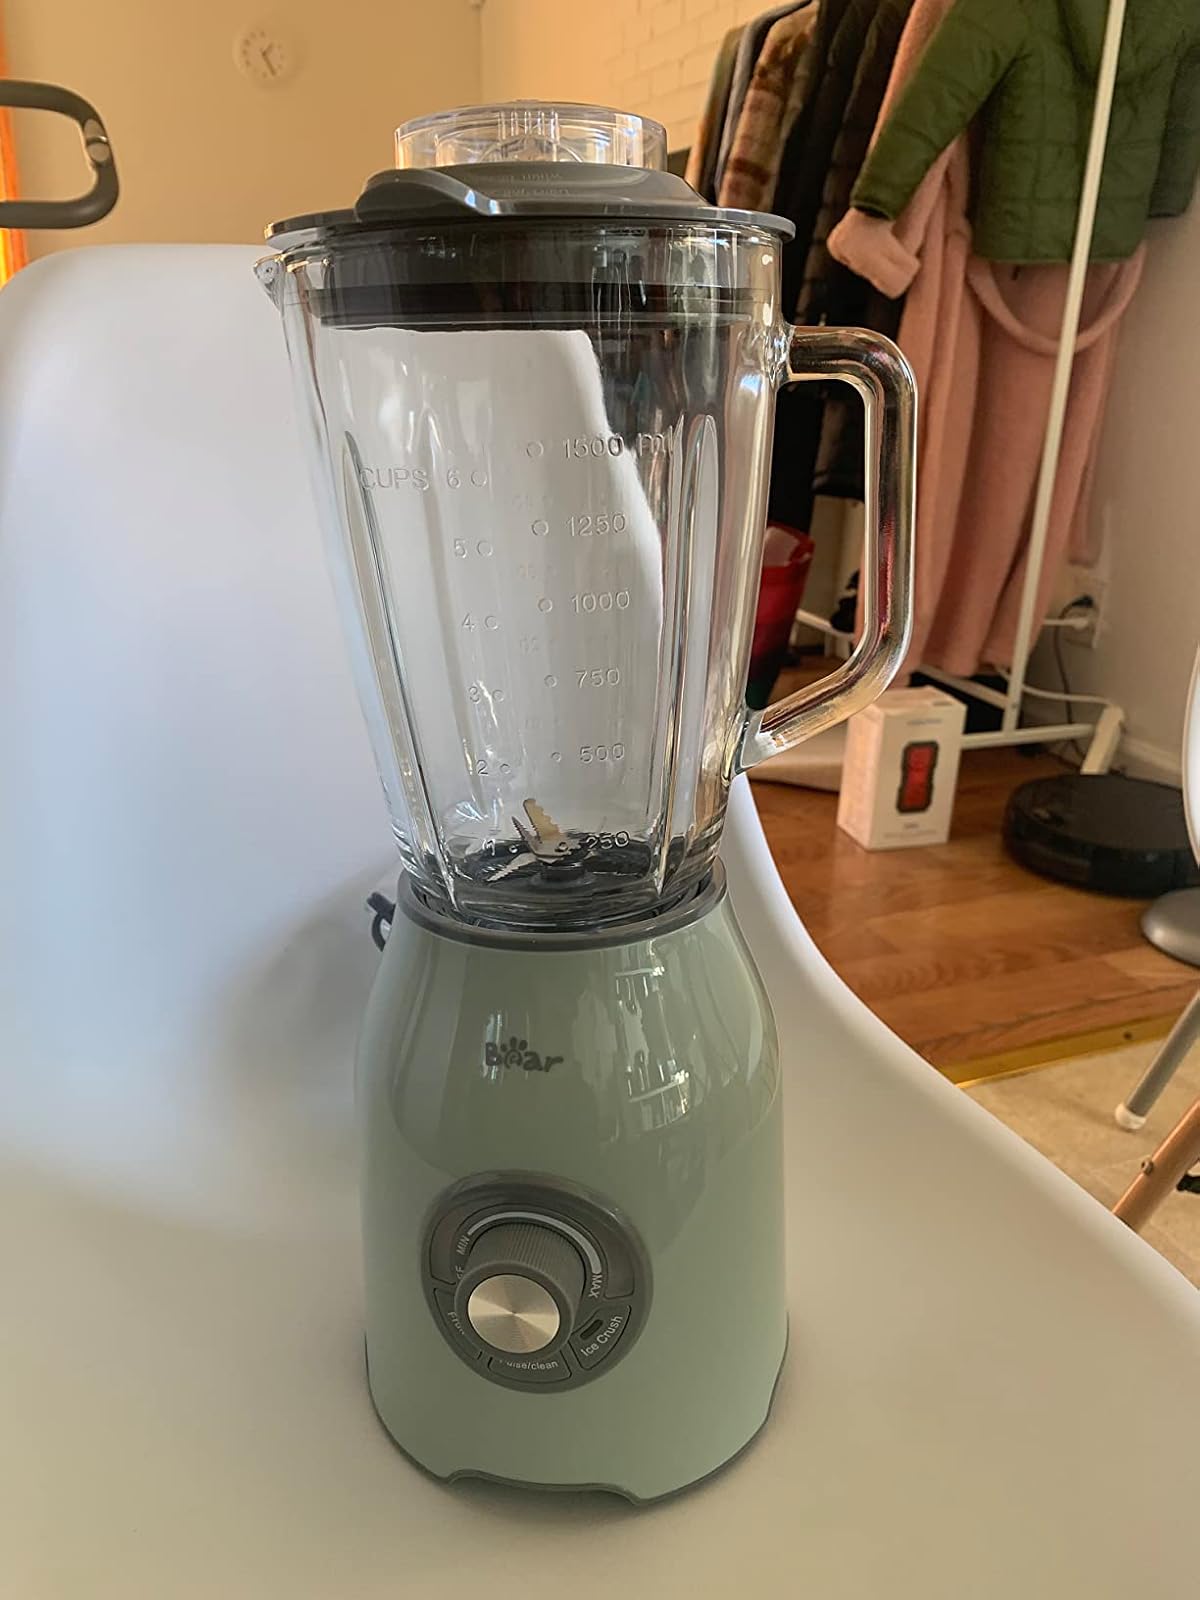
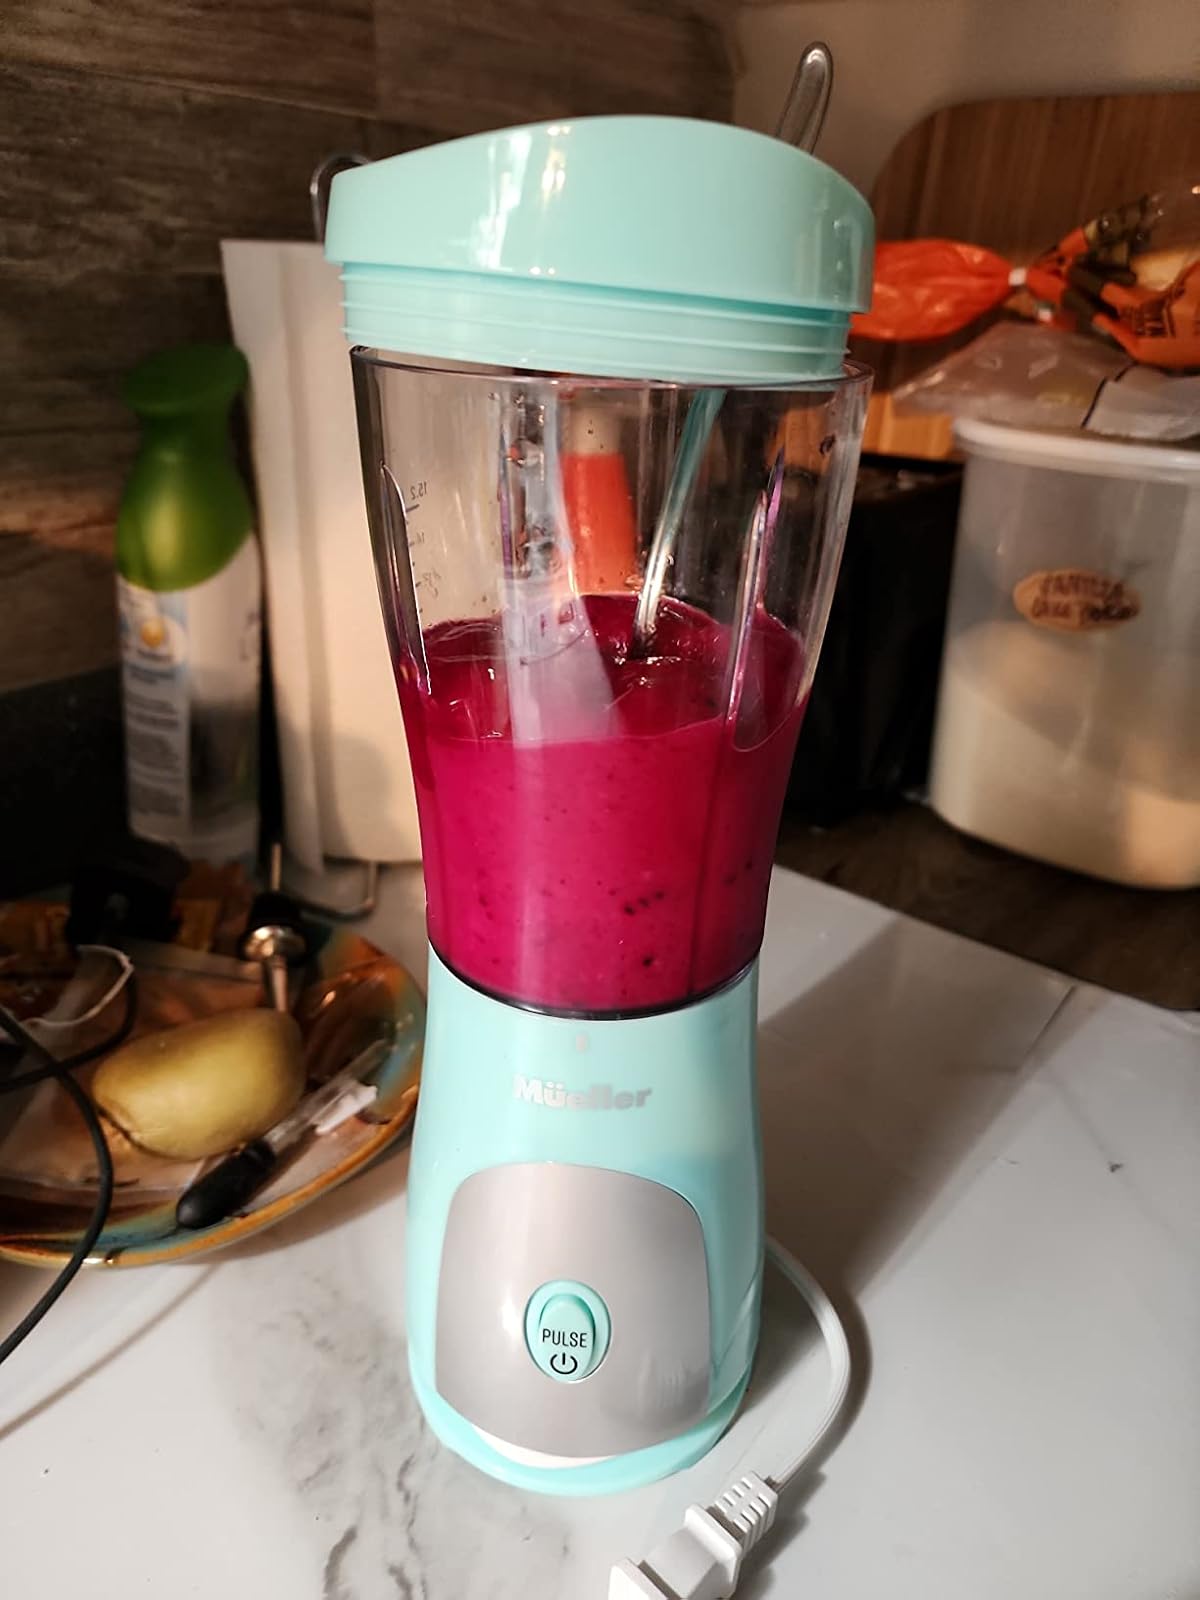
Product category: items_blender
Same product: no